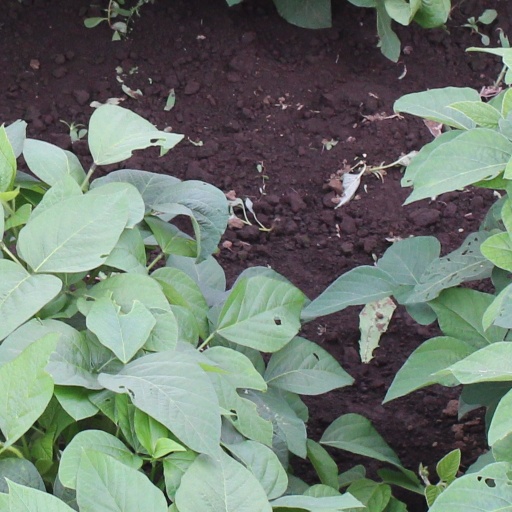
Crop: soybean